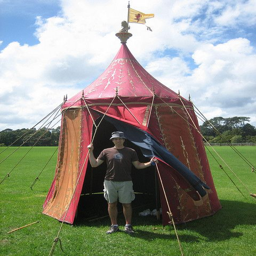
me in tent used in the 1st movie - photo sharing !